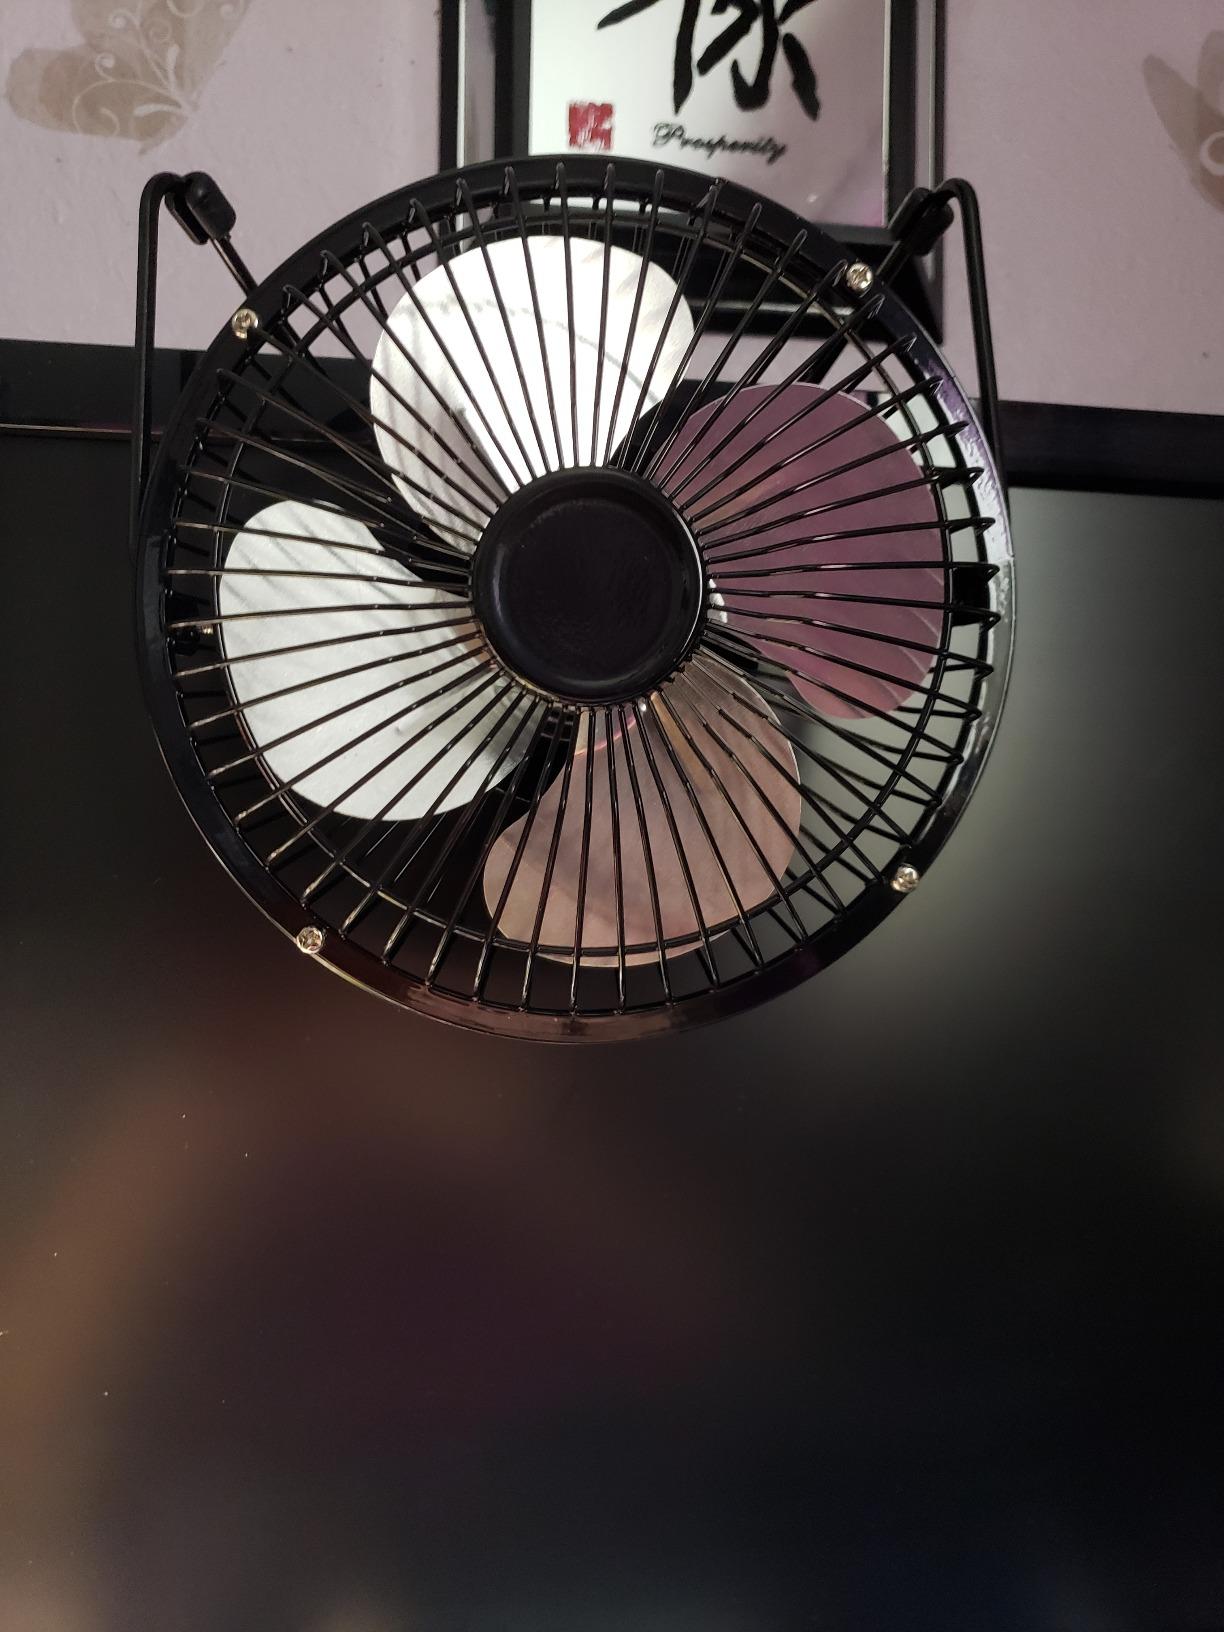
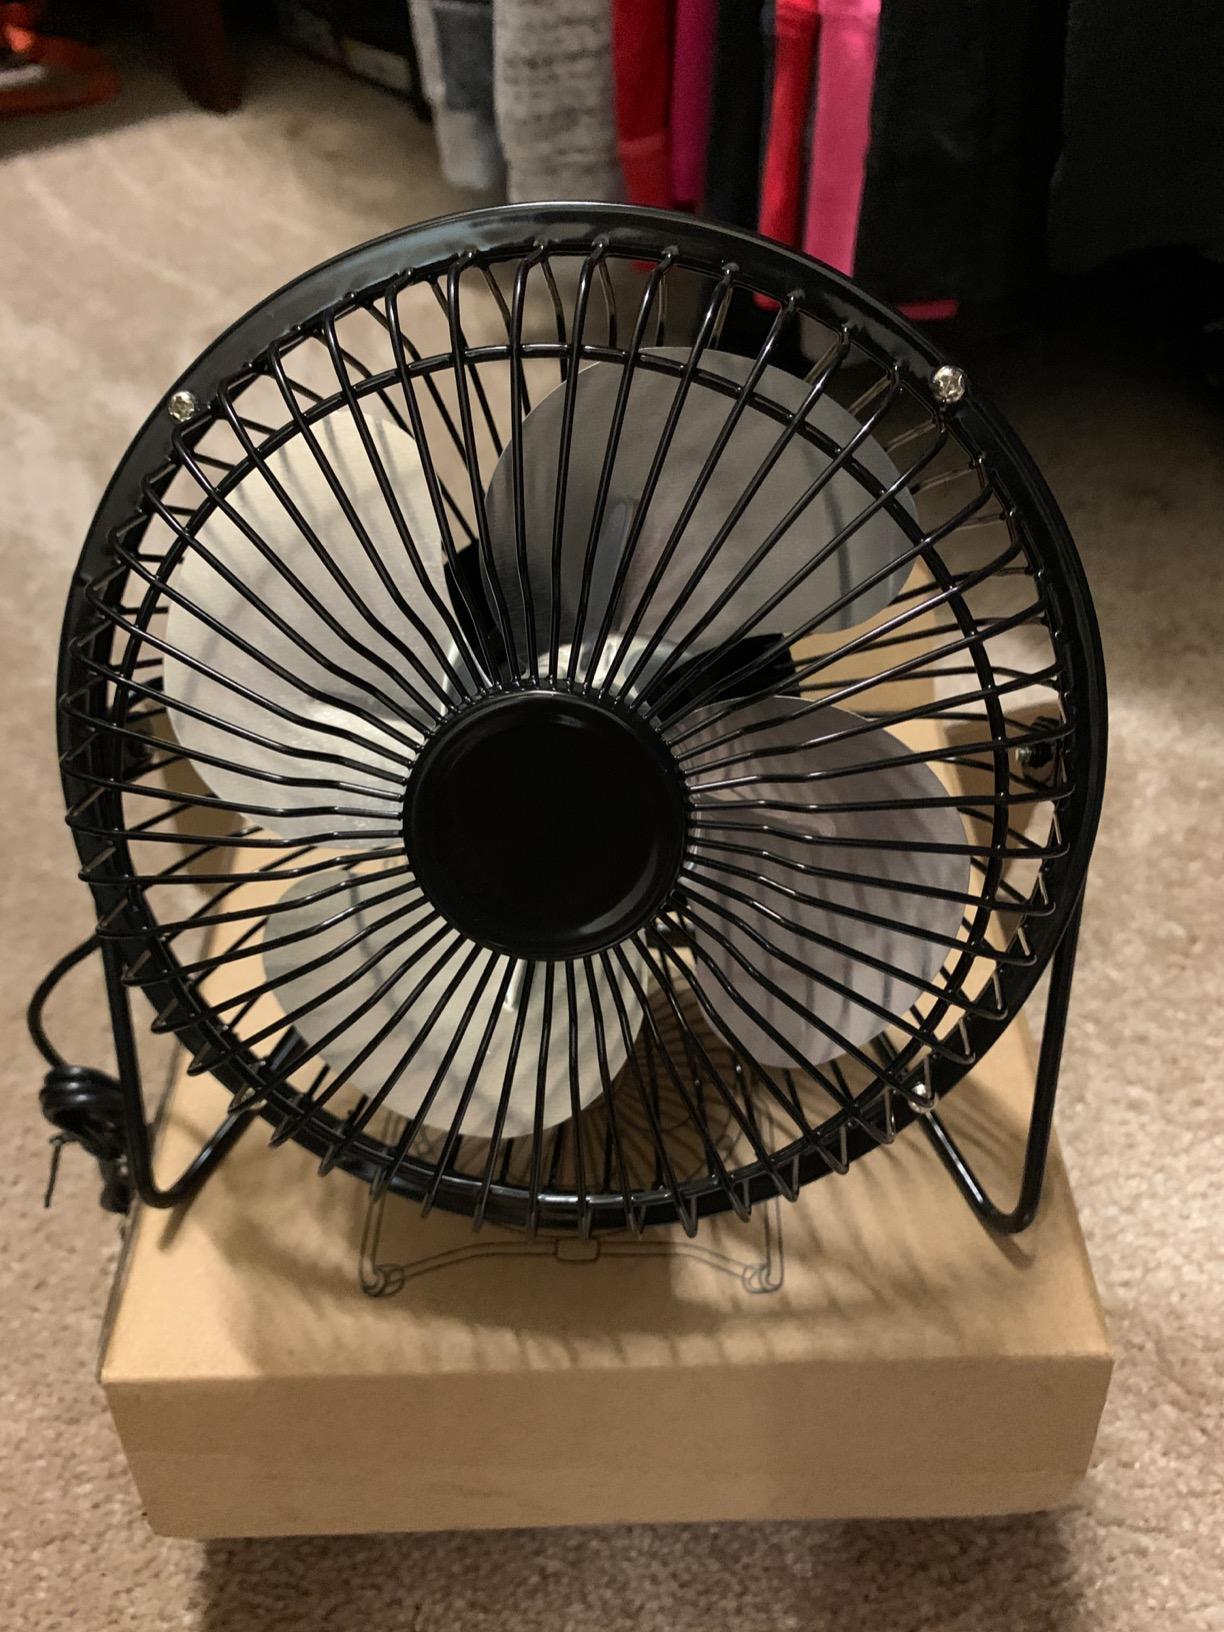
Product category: fan
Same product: yes